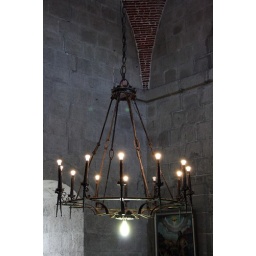
.... I was fascinated with this lamp hanging above the ancient granite steps leading to the second floor of the cloister ....